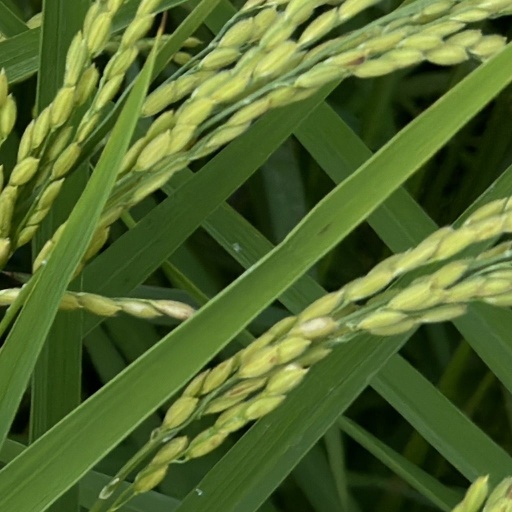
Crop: rice